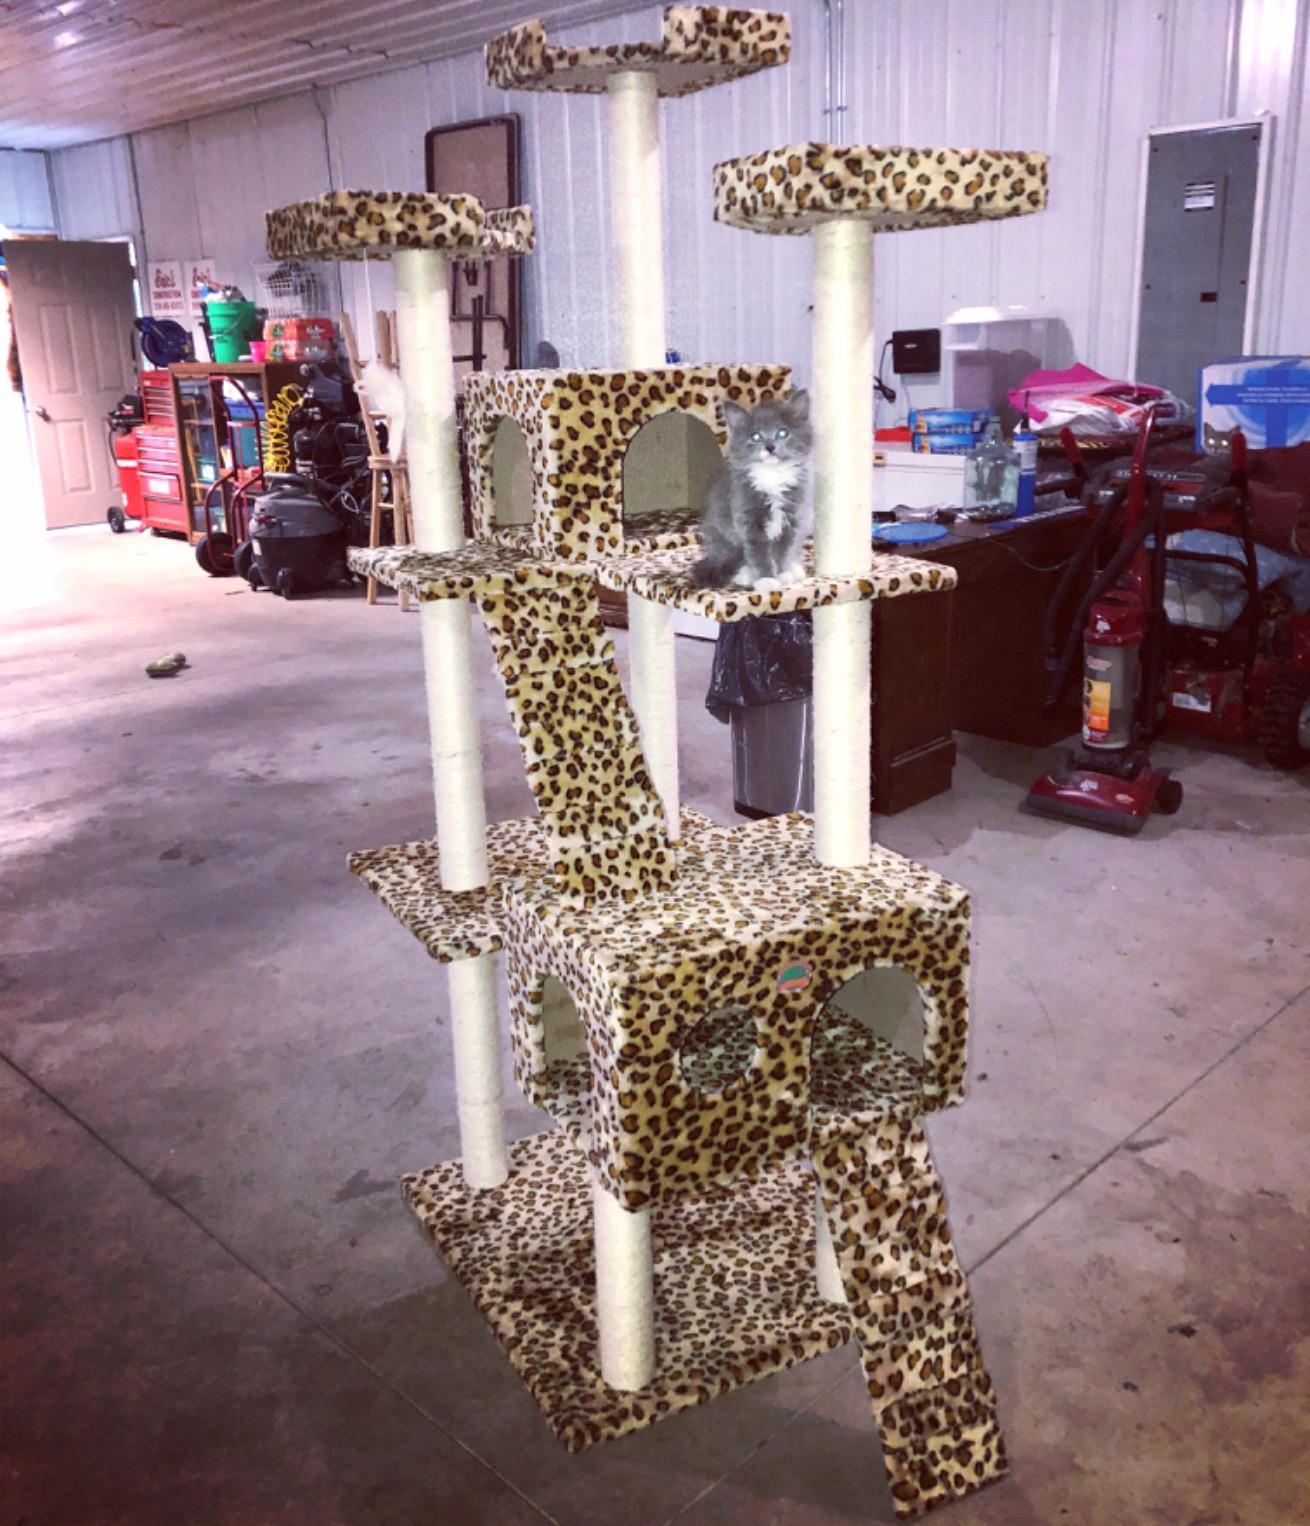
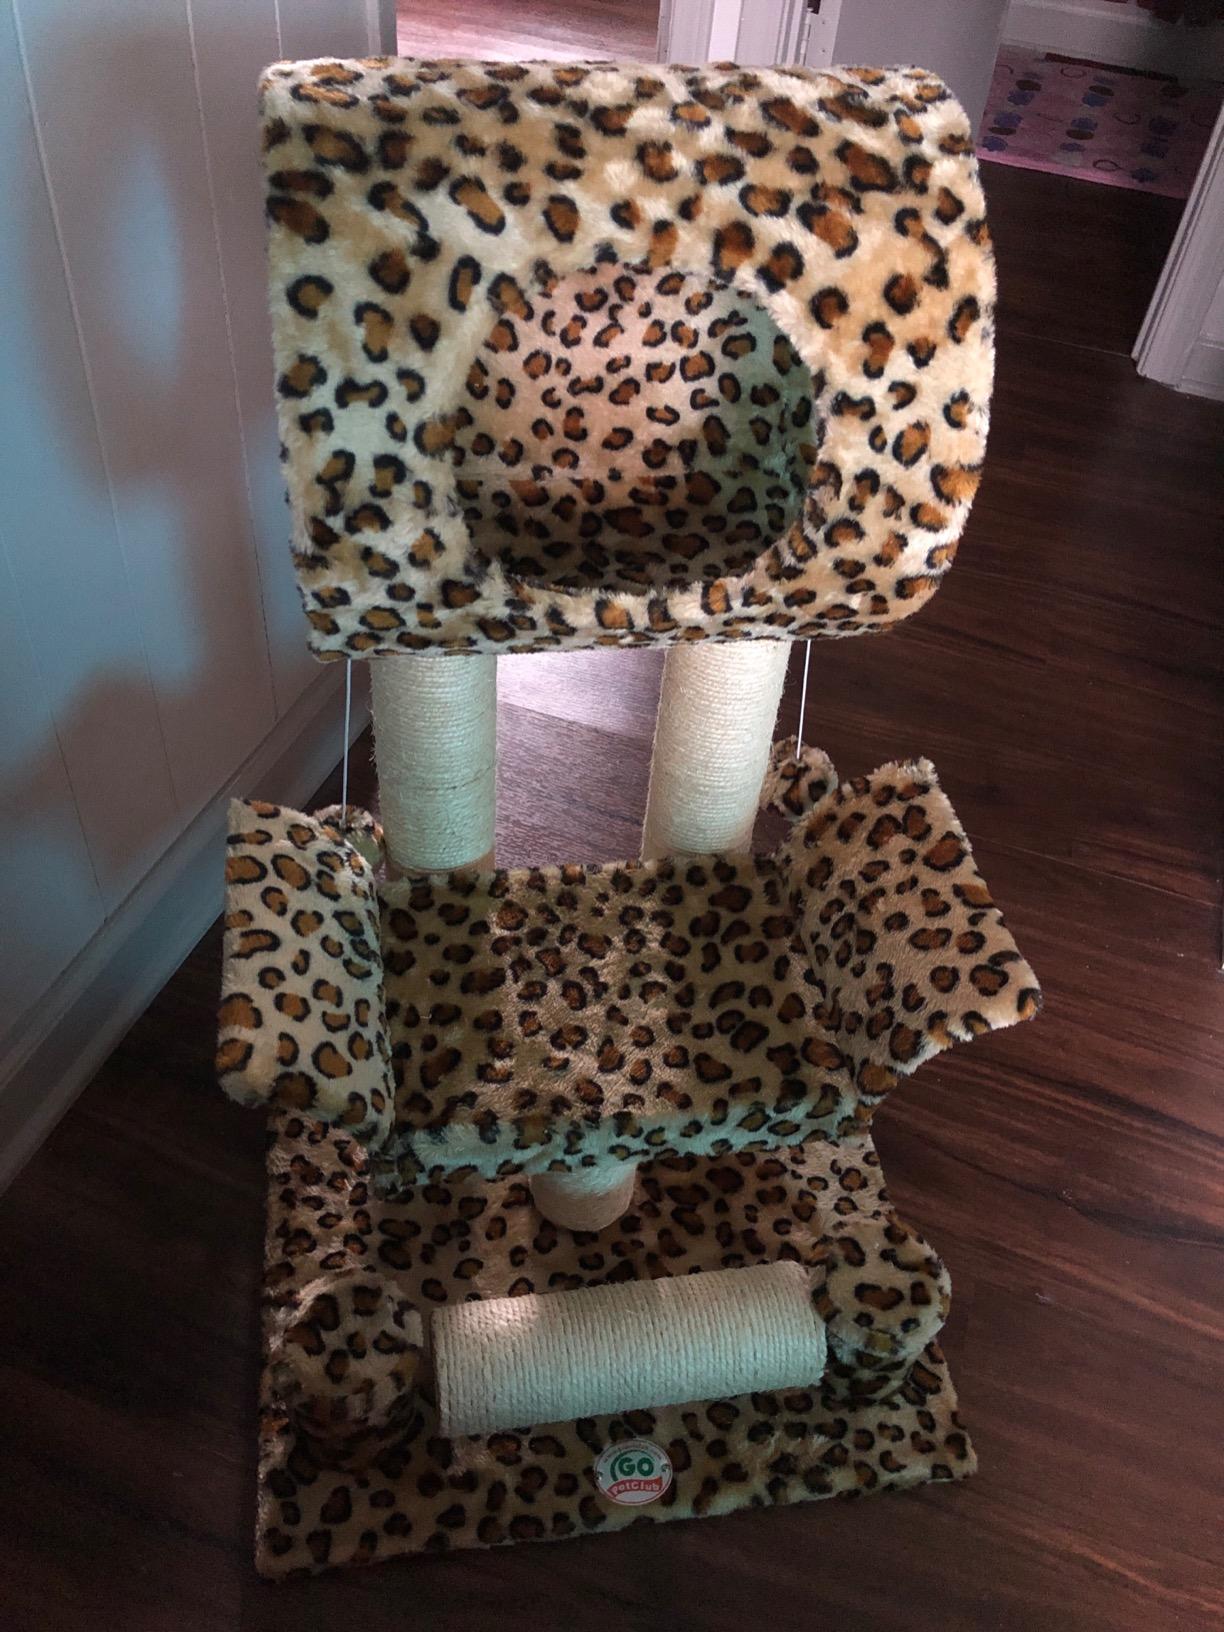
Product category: items_cat tree
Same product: no